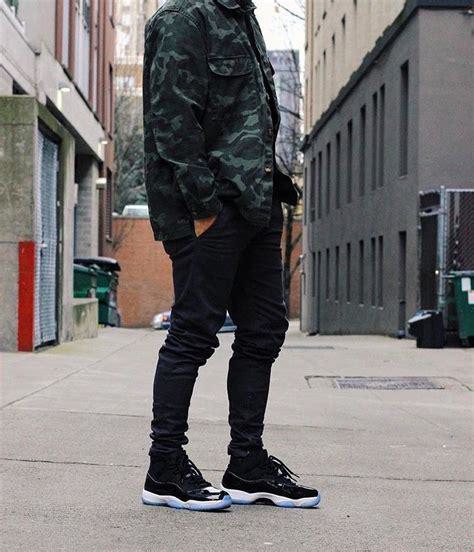
Brand: Jordan
Model: 11 Cmft